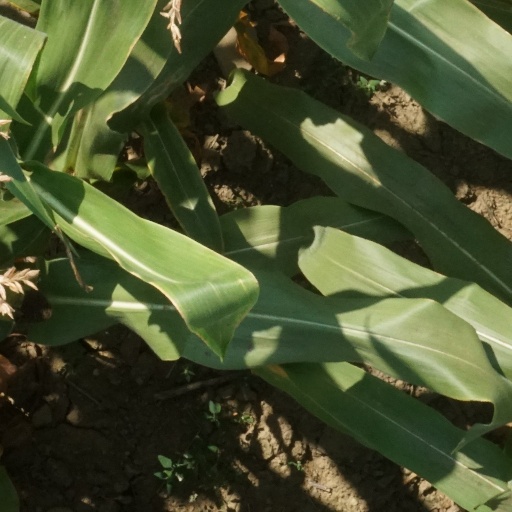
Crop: maize; corn